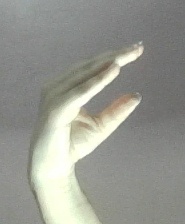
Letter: jeem